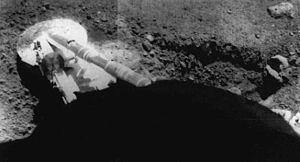
Surveyor 5 est la cinquième sonde spatiale du programme Surveyor de la NASA dont l'objectif est d'étudier les caractéristiques du sol lunaire afin de préparer l'atterrissage des missions du programme Apollo. La sonde spatiale est lancée le 8 septembre 1967 et atterrit dans la mer de la Tranquillité le 11 septembre 1967. Malgré une fuite d'hélium avant l'atterrissage, la mission remplit tous ses objectifs et 20 018 images de la surface sont retransmises. Surveyor 5 est la troisième sonde spatiale du programme Surveyor à réussir un atterrissage lunaire en douceur et la première mission à obtenir des données de composition in situ sur la Lune.